Purlie Victorious

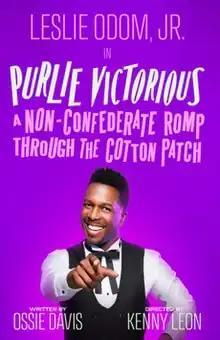
Broadway revival promotional poster

Purlie Victorious (A Non-Confederate Romp through the Cotton Patch) is a three-act comedic stage play written by American actor Ossie Davis. It tells the fictional story of Reverend Purlie Victorious Judson, a dynamic traveling preacher returning to rural Georgia to save his small hometown church. The play—starring Davis himself in the title role—premiered on Broadway in 1961 and ran for 261 performances.